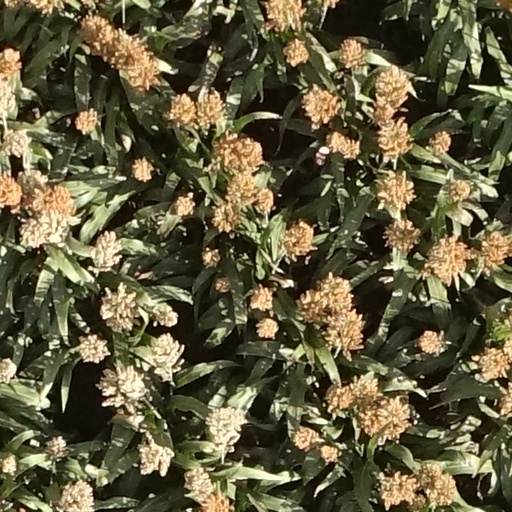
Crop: sorghum